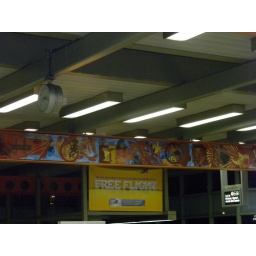
cross beams in the train station at midway airport